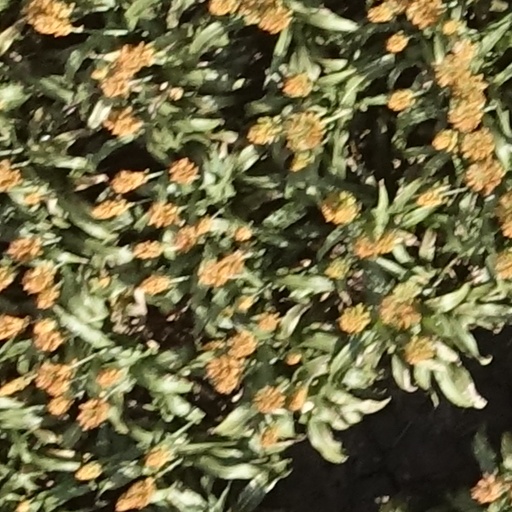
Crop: sorghum